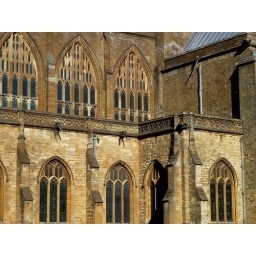
Detail sot of the windows and walls of Sherborne Abbey in Dorset. UK. The Abbey dates from around 998 AD.